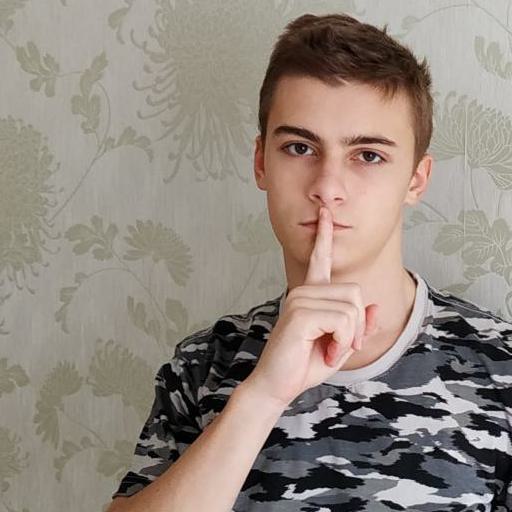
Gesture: mute